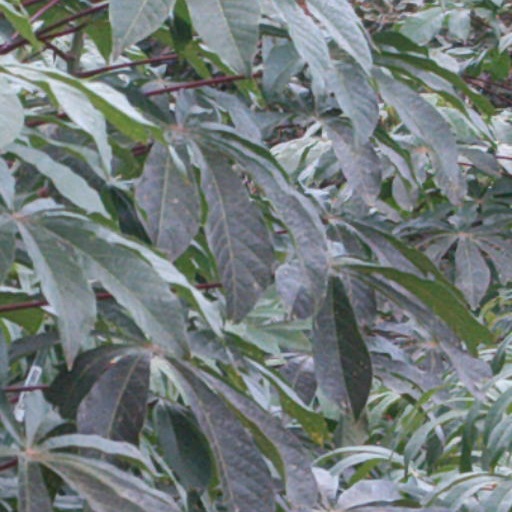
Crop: cassava